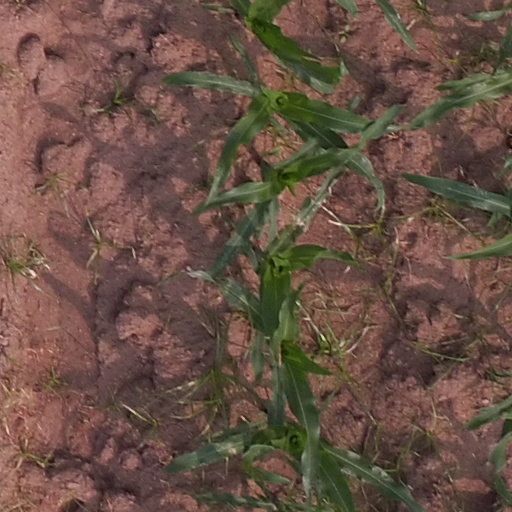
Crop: maize; corn